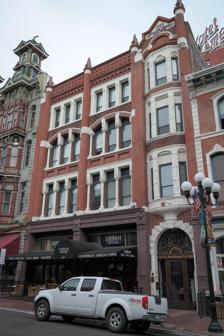
Building: Nesmith–Greely Building
Country: United States of America
Year built: 1888
Historic building in San Diego, California, U.S. Nesmith–Greely Building General information Town or city San Diego , California Country United States The Nesmith–Greely Building is a four-story historic structure located at 825 5th Avenue in San Diego 's Gaslamp Quarter , in the U.S. state of California . It was built in 1888. It is located next to the Louis Bank of Commerce . History The building was designed by N.A. Comstock and Carl Trotsche. The construction cost was $32,000 ($1085156 today). The building's interior was refurbished in 1971. See also List of Gaslamp Quarter historic buildings References